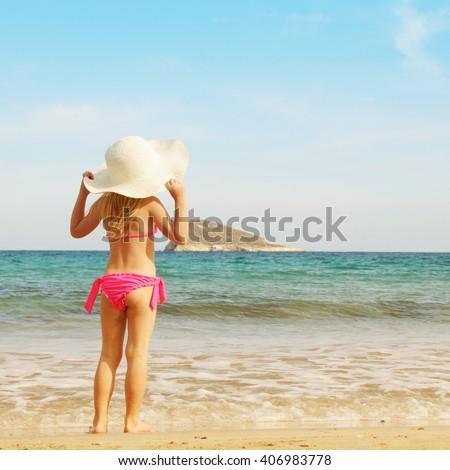
little girl on the sand beach .